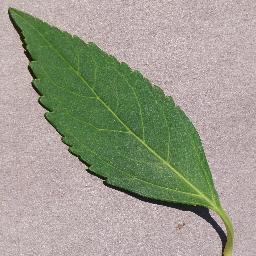
Label: Cherry___healthy